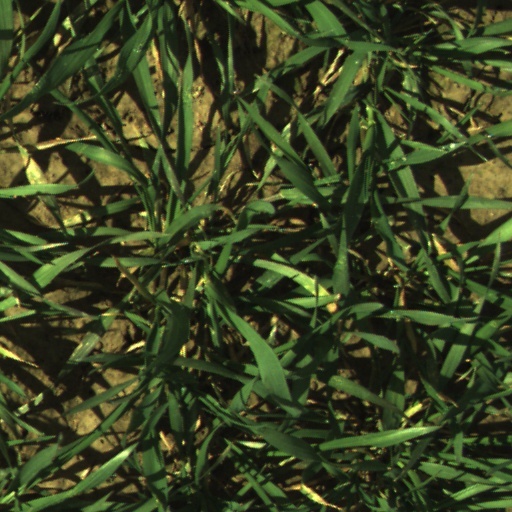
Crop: wheat